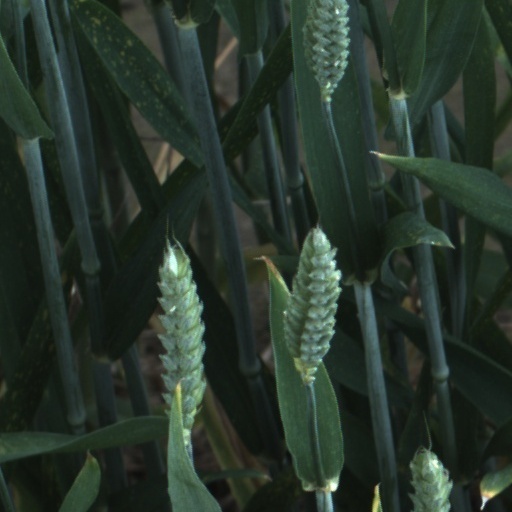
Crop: wheat